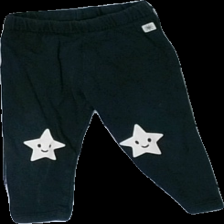
View: front
Type: Trousers
Category: Children
Brand: Lindex
Colors: Black, White
Material: 100% cotton
Pattern: Other
Cut: Regular
Size: 74
Season: All
Holes: Minor
Price range: <50
Recommended usage: Export
Comment: Washed out